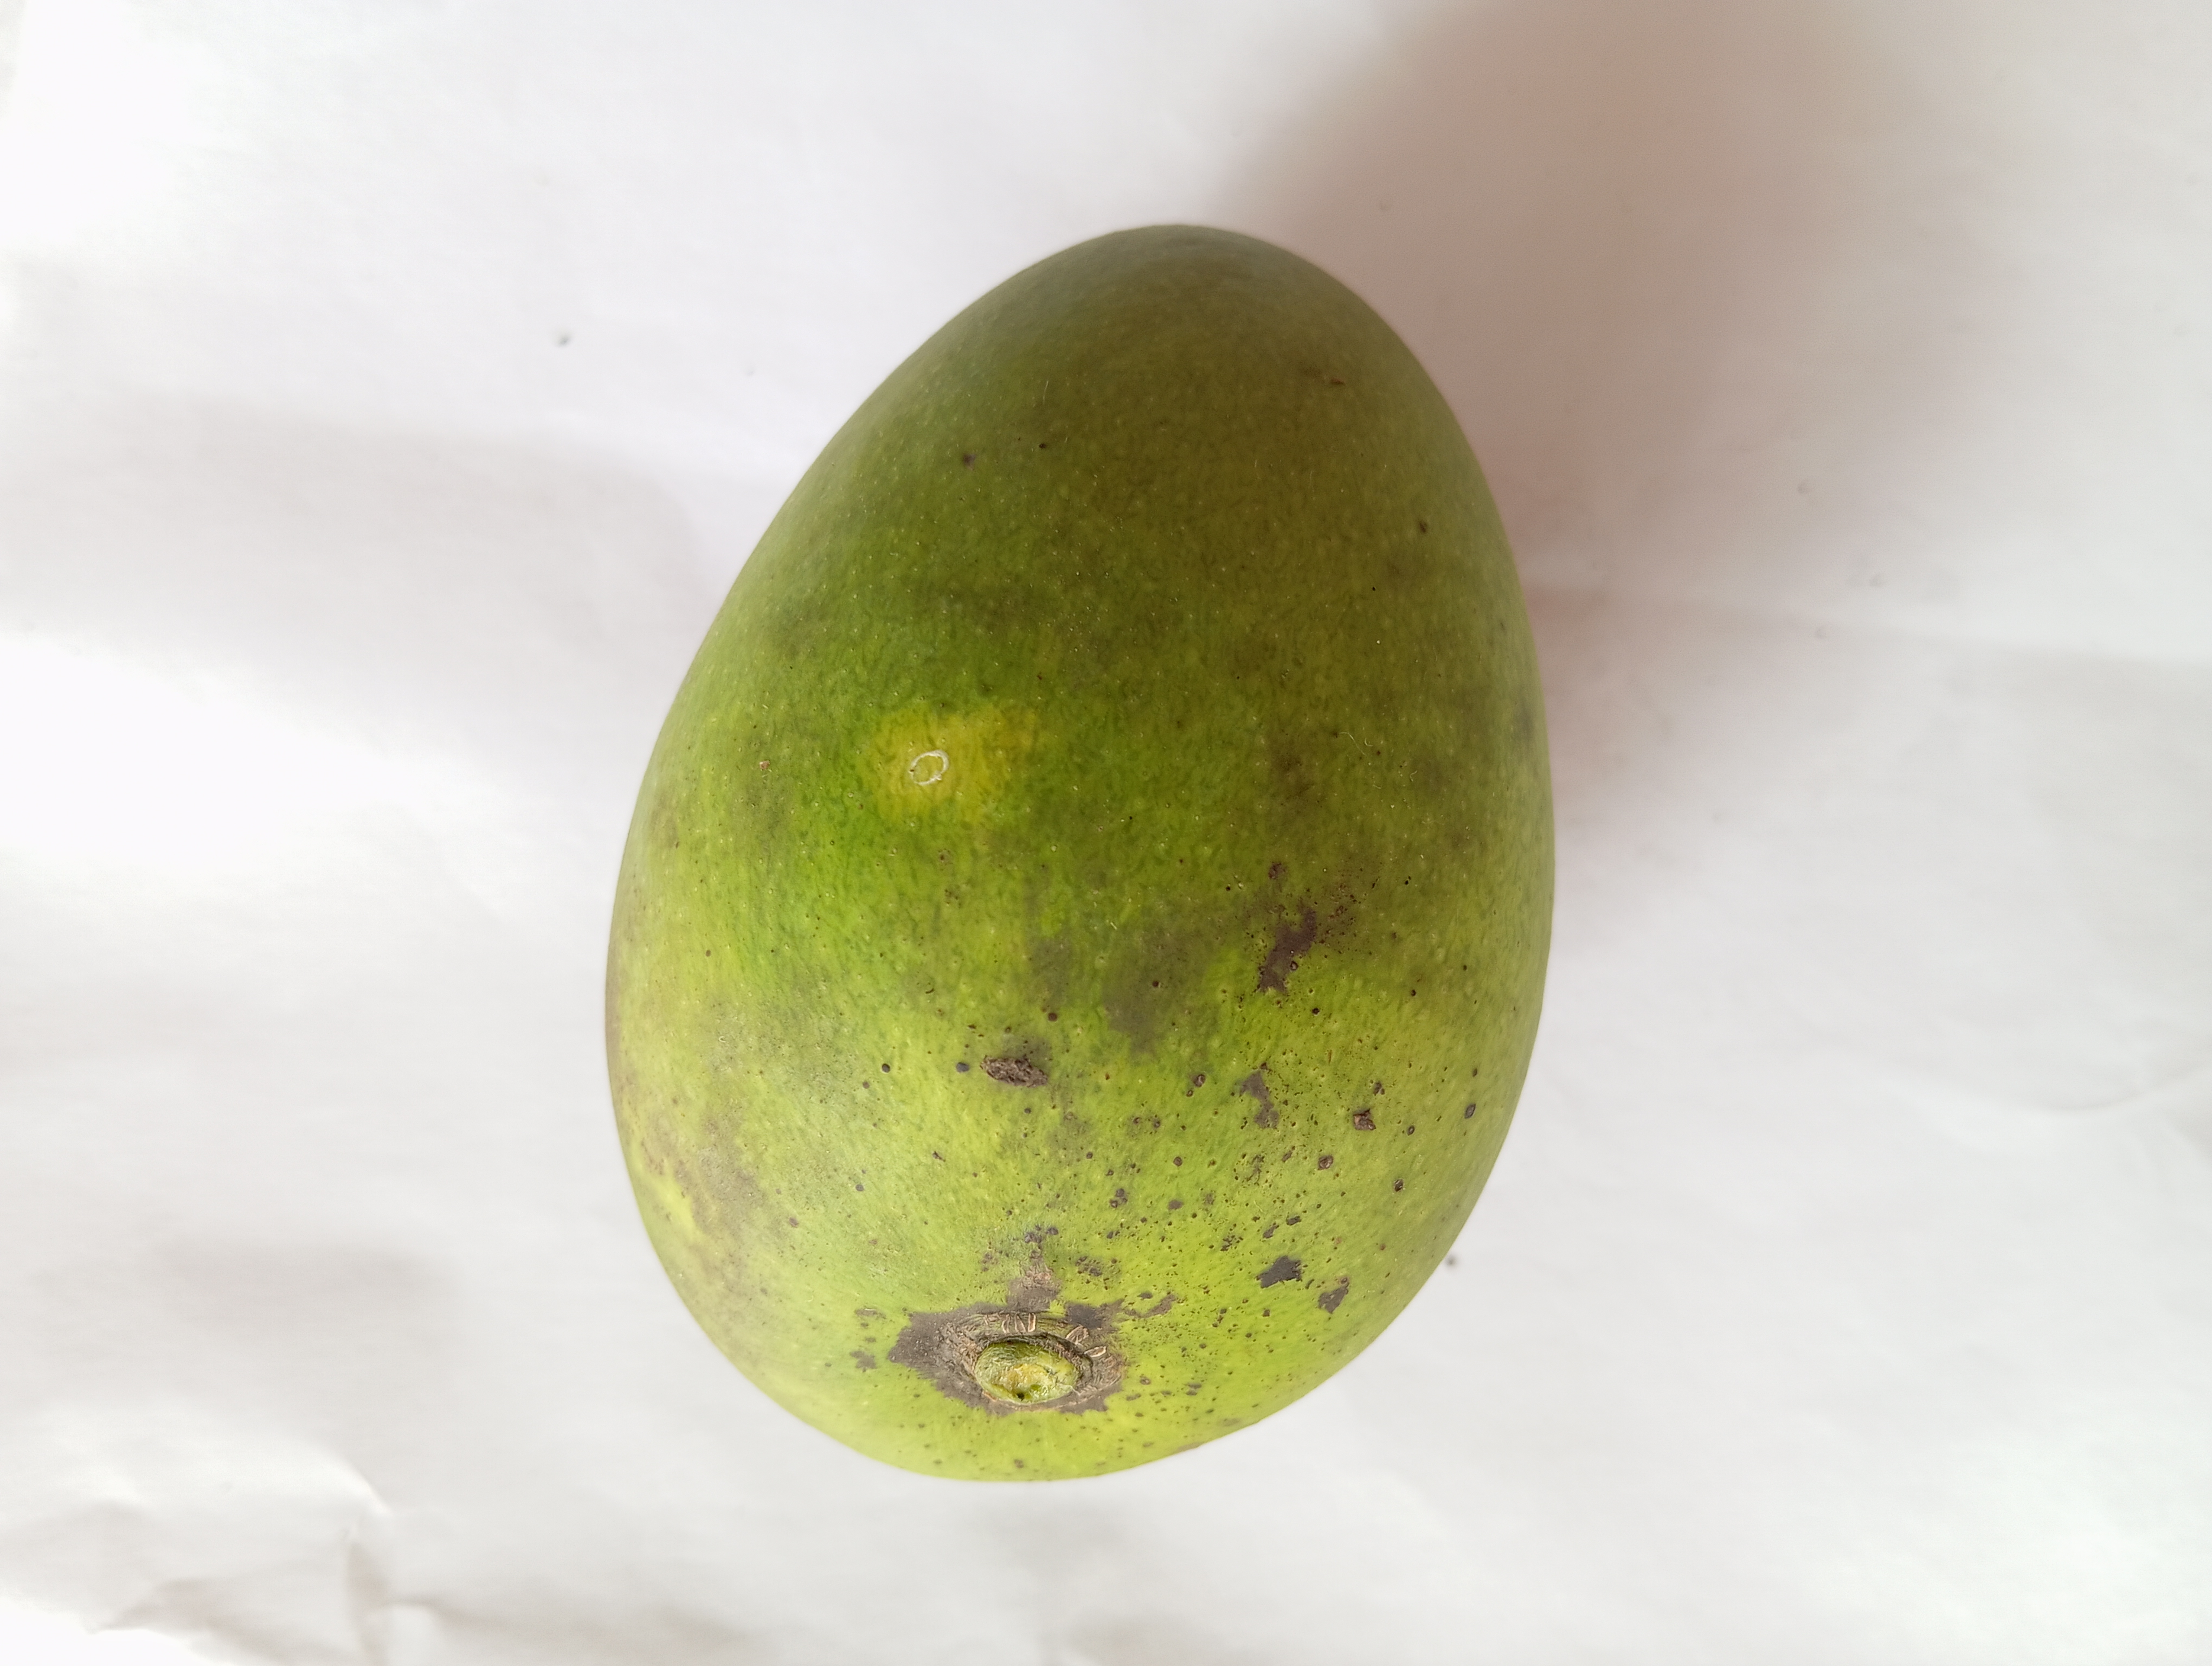
Mango variety: Harivanga